Jaroslav Fragner

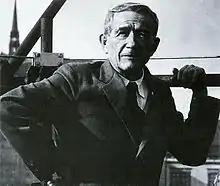
Fragner in the 1960s

Jaroslav Fragner (25 December 1898, in Prague – 3 January 1967, in Prague) was a Czech modernist architect. Fragner was one of the prominent designers of functionalist architecture in the Czech Republic. He contributed to the renovation of Prague Castle and designed several small weekend houses for relatives and friends, including Milča Mayerová. He was a member of the avant garde group Devětsil and later Mánes Union of Fine Arts.